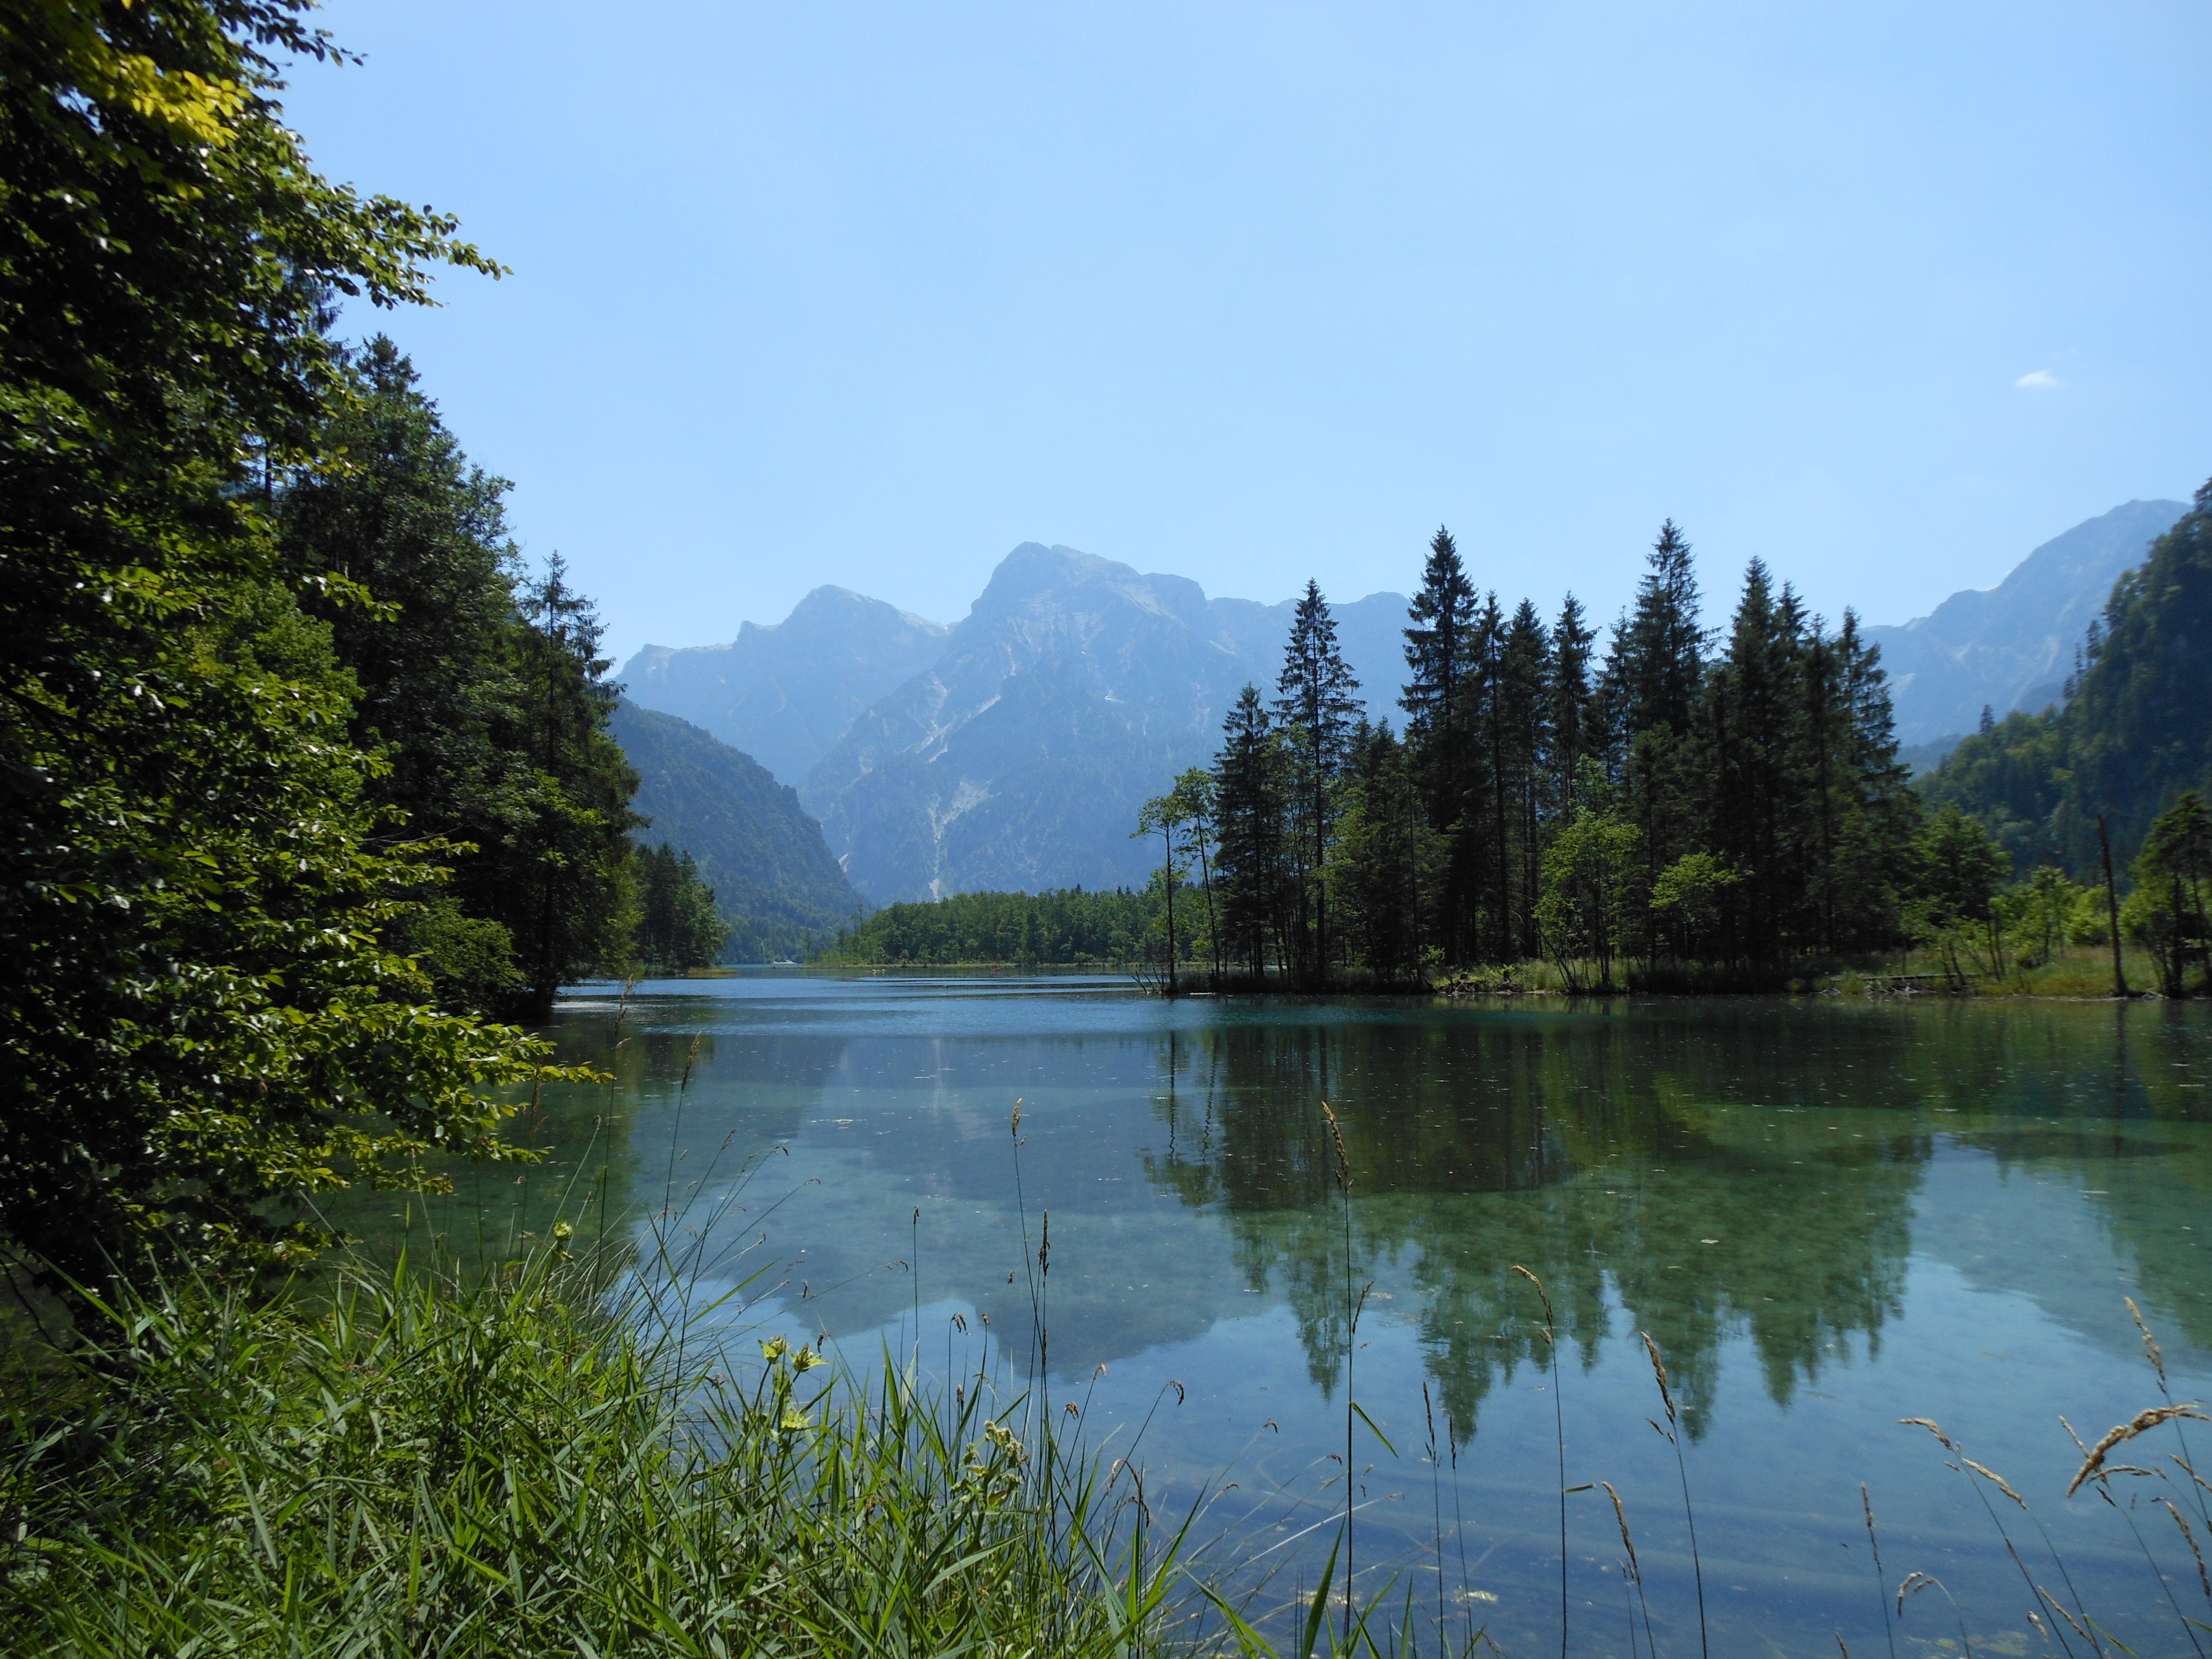
landscape, tree, water, nature, wilderness, mountain, lake, river, mountain range, pond, reflection, reservoir, body of water, loch, tarn, almsee, mountainous landforms